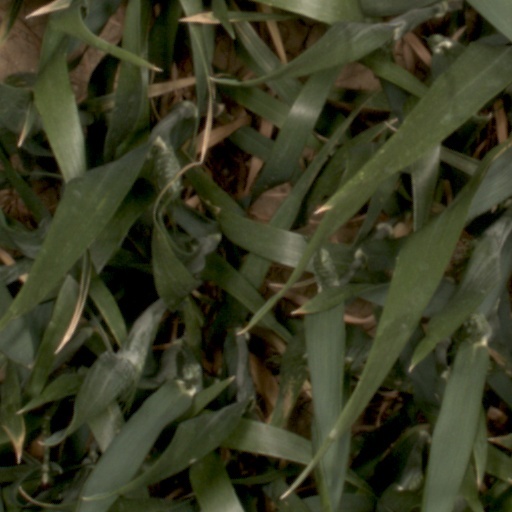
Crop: wheat